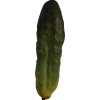
Label: cucumber